Orange Warsaw Festival

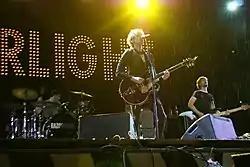
Razorlight at the 2009 edition of Orange Warsaw Festival

Orange Stage: Chappell Roan, Jamie XX, Michael Kiwanuka, Loreen